Carly Steel

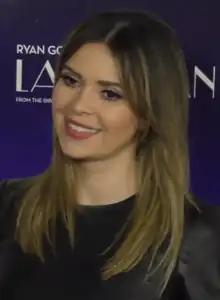
Steel in 2016

Steel hosts CBS's "Entertainment Tonight", "The Insider" and TV Guide Network. She has appeared in several feature films including "Unstoppable" and "Mortdecai", and has made television appearances such as on ABC's "Castle", CBS's "We Are Men", "The Exes", "Hand of God" and "The Bold and the Beautiful".